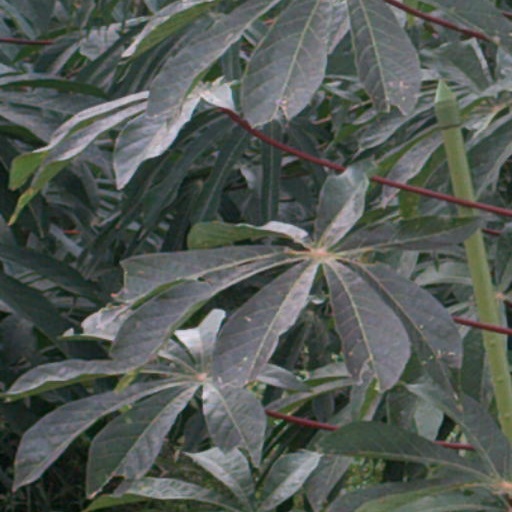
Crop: cassava